Mississippi Blues Trail

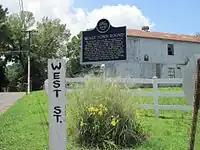
Blues Trail marker in Hernando, Mississippi

The Mississippi Blues Trail was created by the Mississippi Blues Commission in 2006 to place interpretive markers at the most notable historical sites related to the birth, growth, and influence of the blues throughout (and in some cases beyond) the state of Mississippi. Within the state the trail extends from the Gulf Coast north along several highways to (among other points) Natchez, Vicksburg, Jackson, Leland, Greenwood, Clarksdale, Tunica, Grenada, Oxford, Columbus, and Meridian. The largest concentration of markers is in the Mississippi Delta, but other regions of the state are also commemorated. Several out-of-state markers have also been erected where blues with Mississippi roots has had significance, such as Chicago.